Royal Malaysian Navy

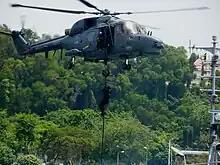
PASKAL team member using the rappeling from Super Lynx ASW helicopter during 82nd Anniversaries of RMN.

The special forces of the RMN is known as PASKAL (Pasukan Khas Laut or Naval Special Warfare Forces). In peacetime, the unit is tasked with responding to maritime hijacking incidents as well as protecting Malaysia's numerous offshore oil and gas platforms. Its wartime roles include seaborne infiltration, sabotaging of enemy naval assets and installations, and the defence of RMN vessels and bases. This unit is analogous to the United States Navy SEALs. On 15 April 2009, PASKAL was renamed KD Panglima Hitam (KD being the equivalent of HMS in the Royal Navy). The ceremony was held at the RMN Lumut Naval Base to honour PASKAL's courage and loyalty to the nation. Panglima Hitam was the name given to brave and loyal Malay warriors who served during the golden age of the Malay Rulers (Sultans and Rajas) of Perak, Selangor, Johor and Negeri Sembilan.